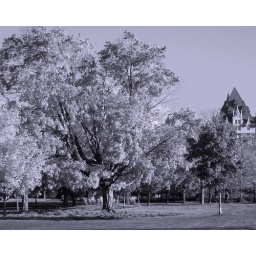
my dream of autumn in black and white